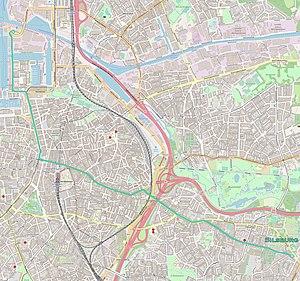
Entre 18 avril et 2 juin 2017, il y a deux lignes 24 du tramway d'Anvers. L'une, en couleur turquoise, relie Deurne au centre-ville d'Anvers; l'autre relie la gare d'Anvers-Central à Hoboken.